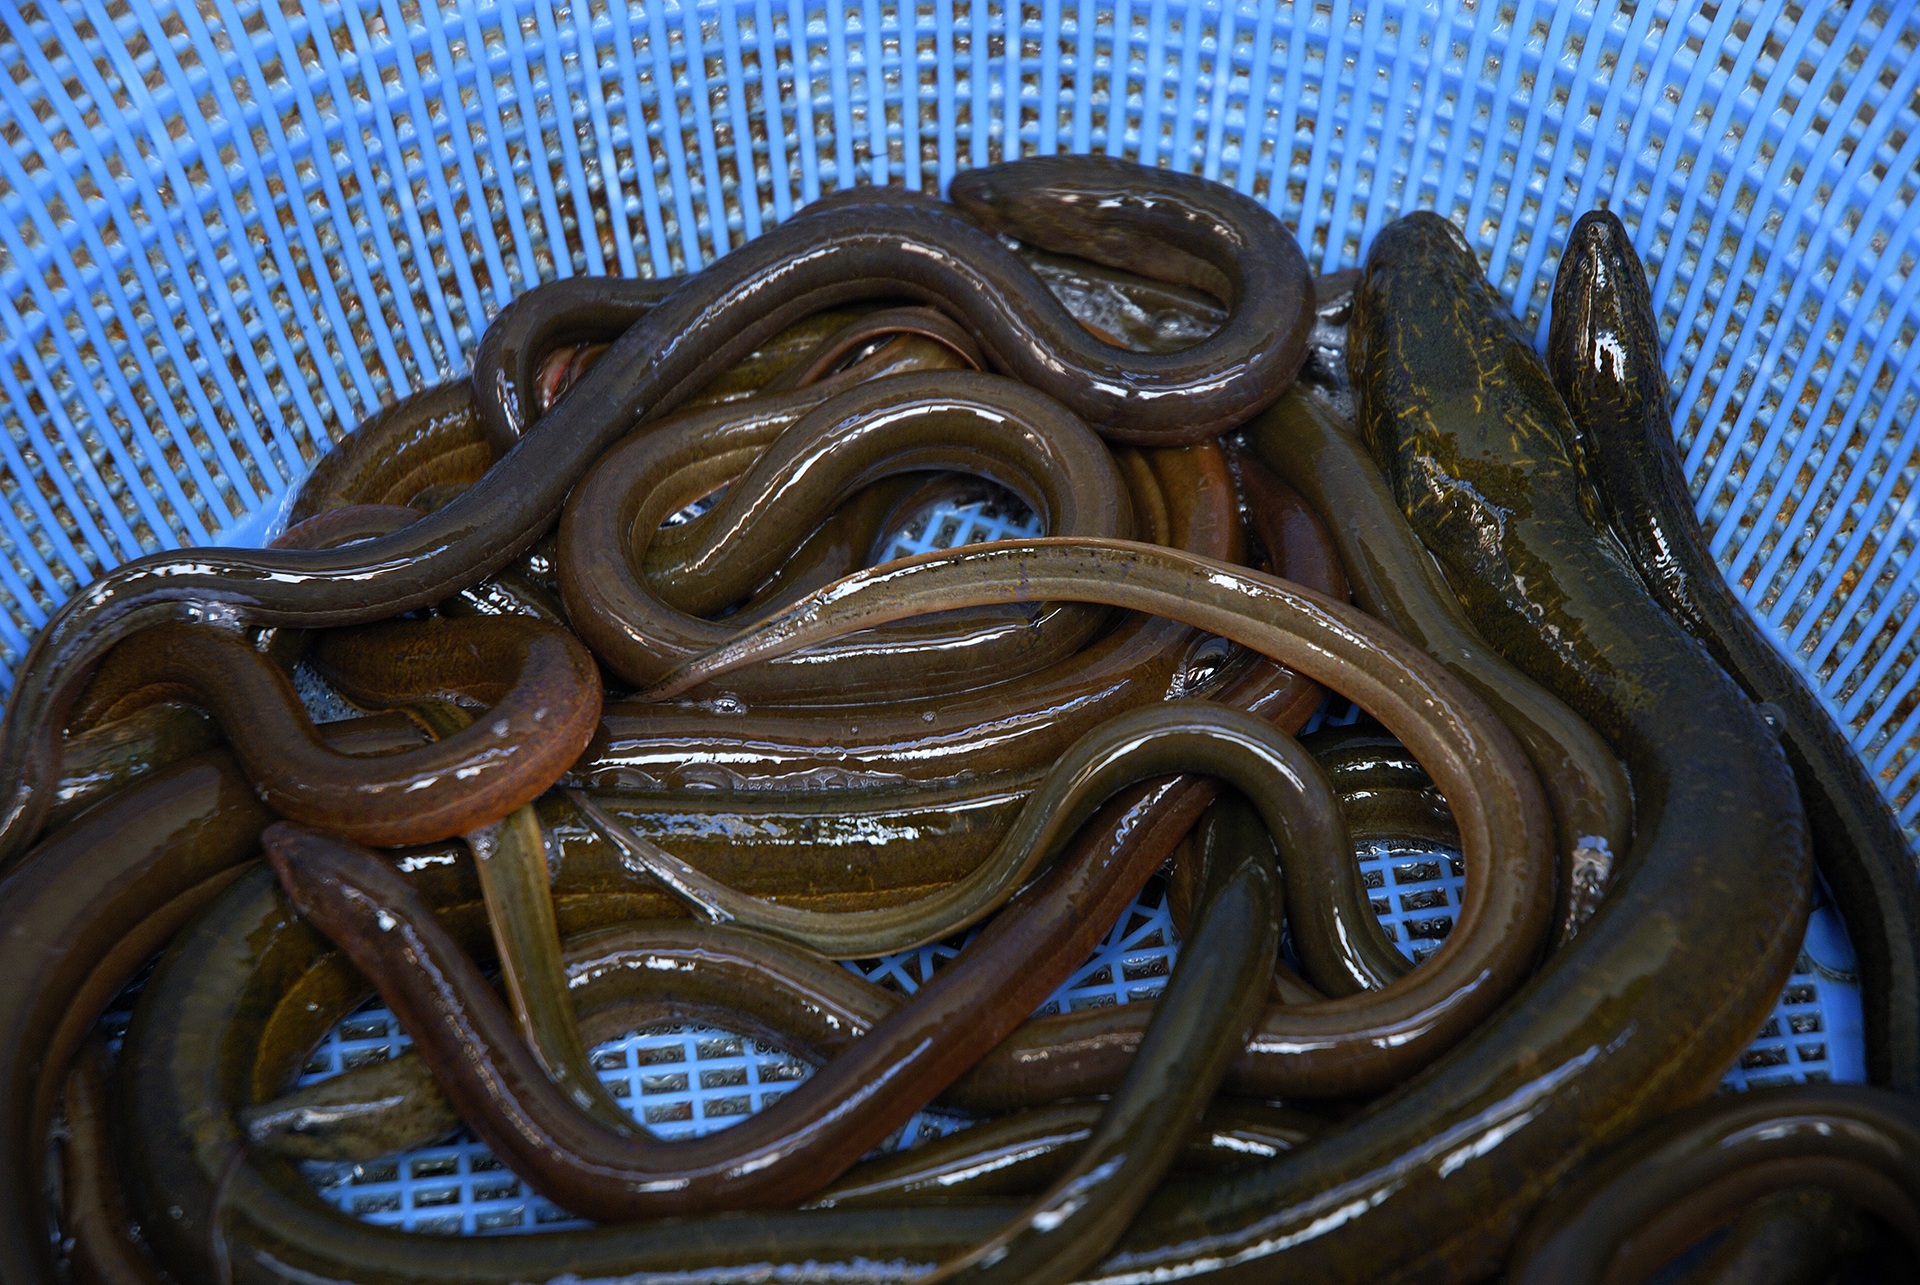
blue, reptile, fish, animals, eel, serpent, fresh water, not scaly